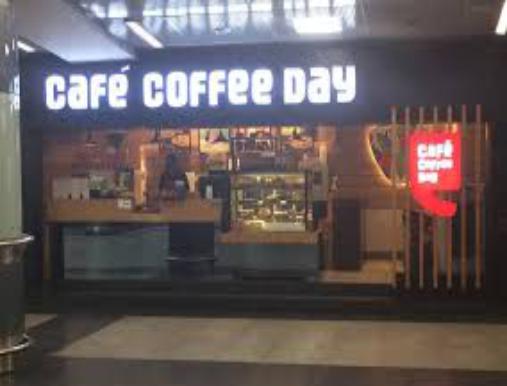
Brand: Cafe Coffee Day
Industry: Food